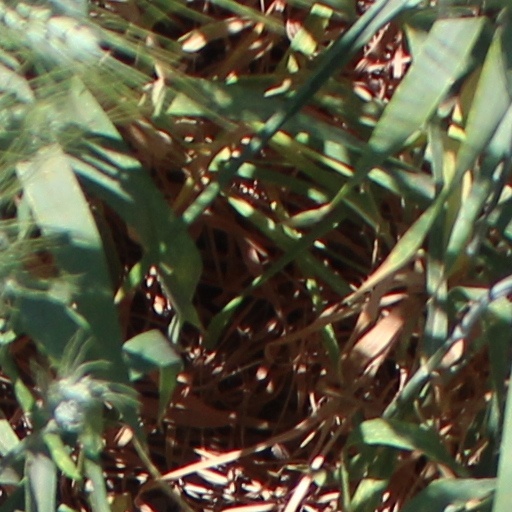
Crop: wheat